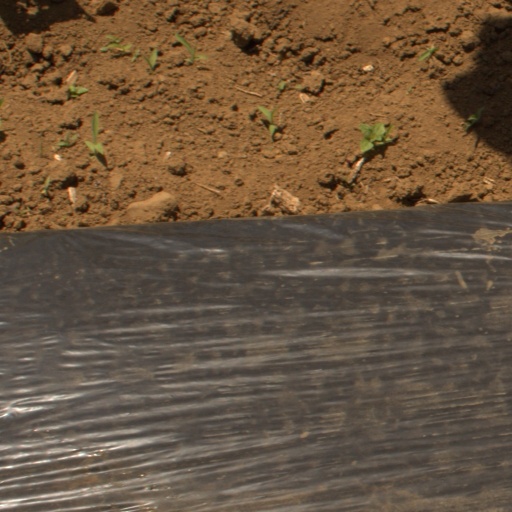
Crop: Jerusalem artichoke